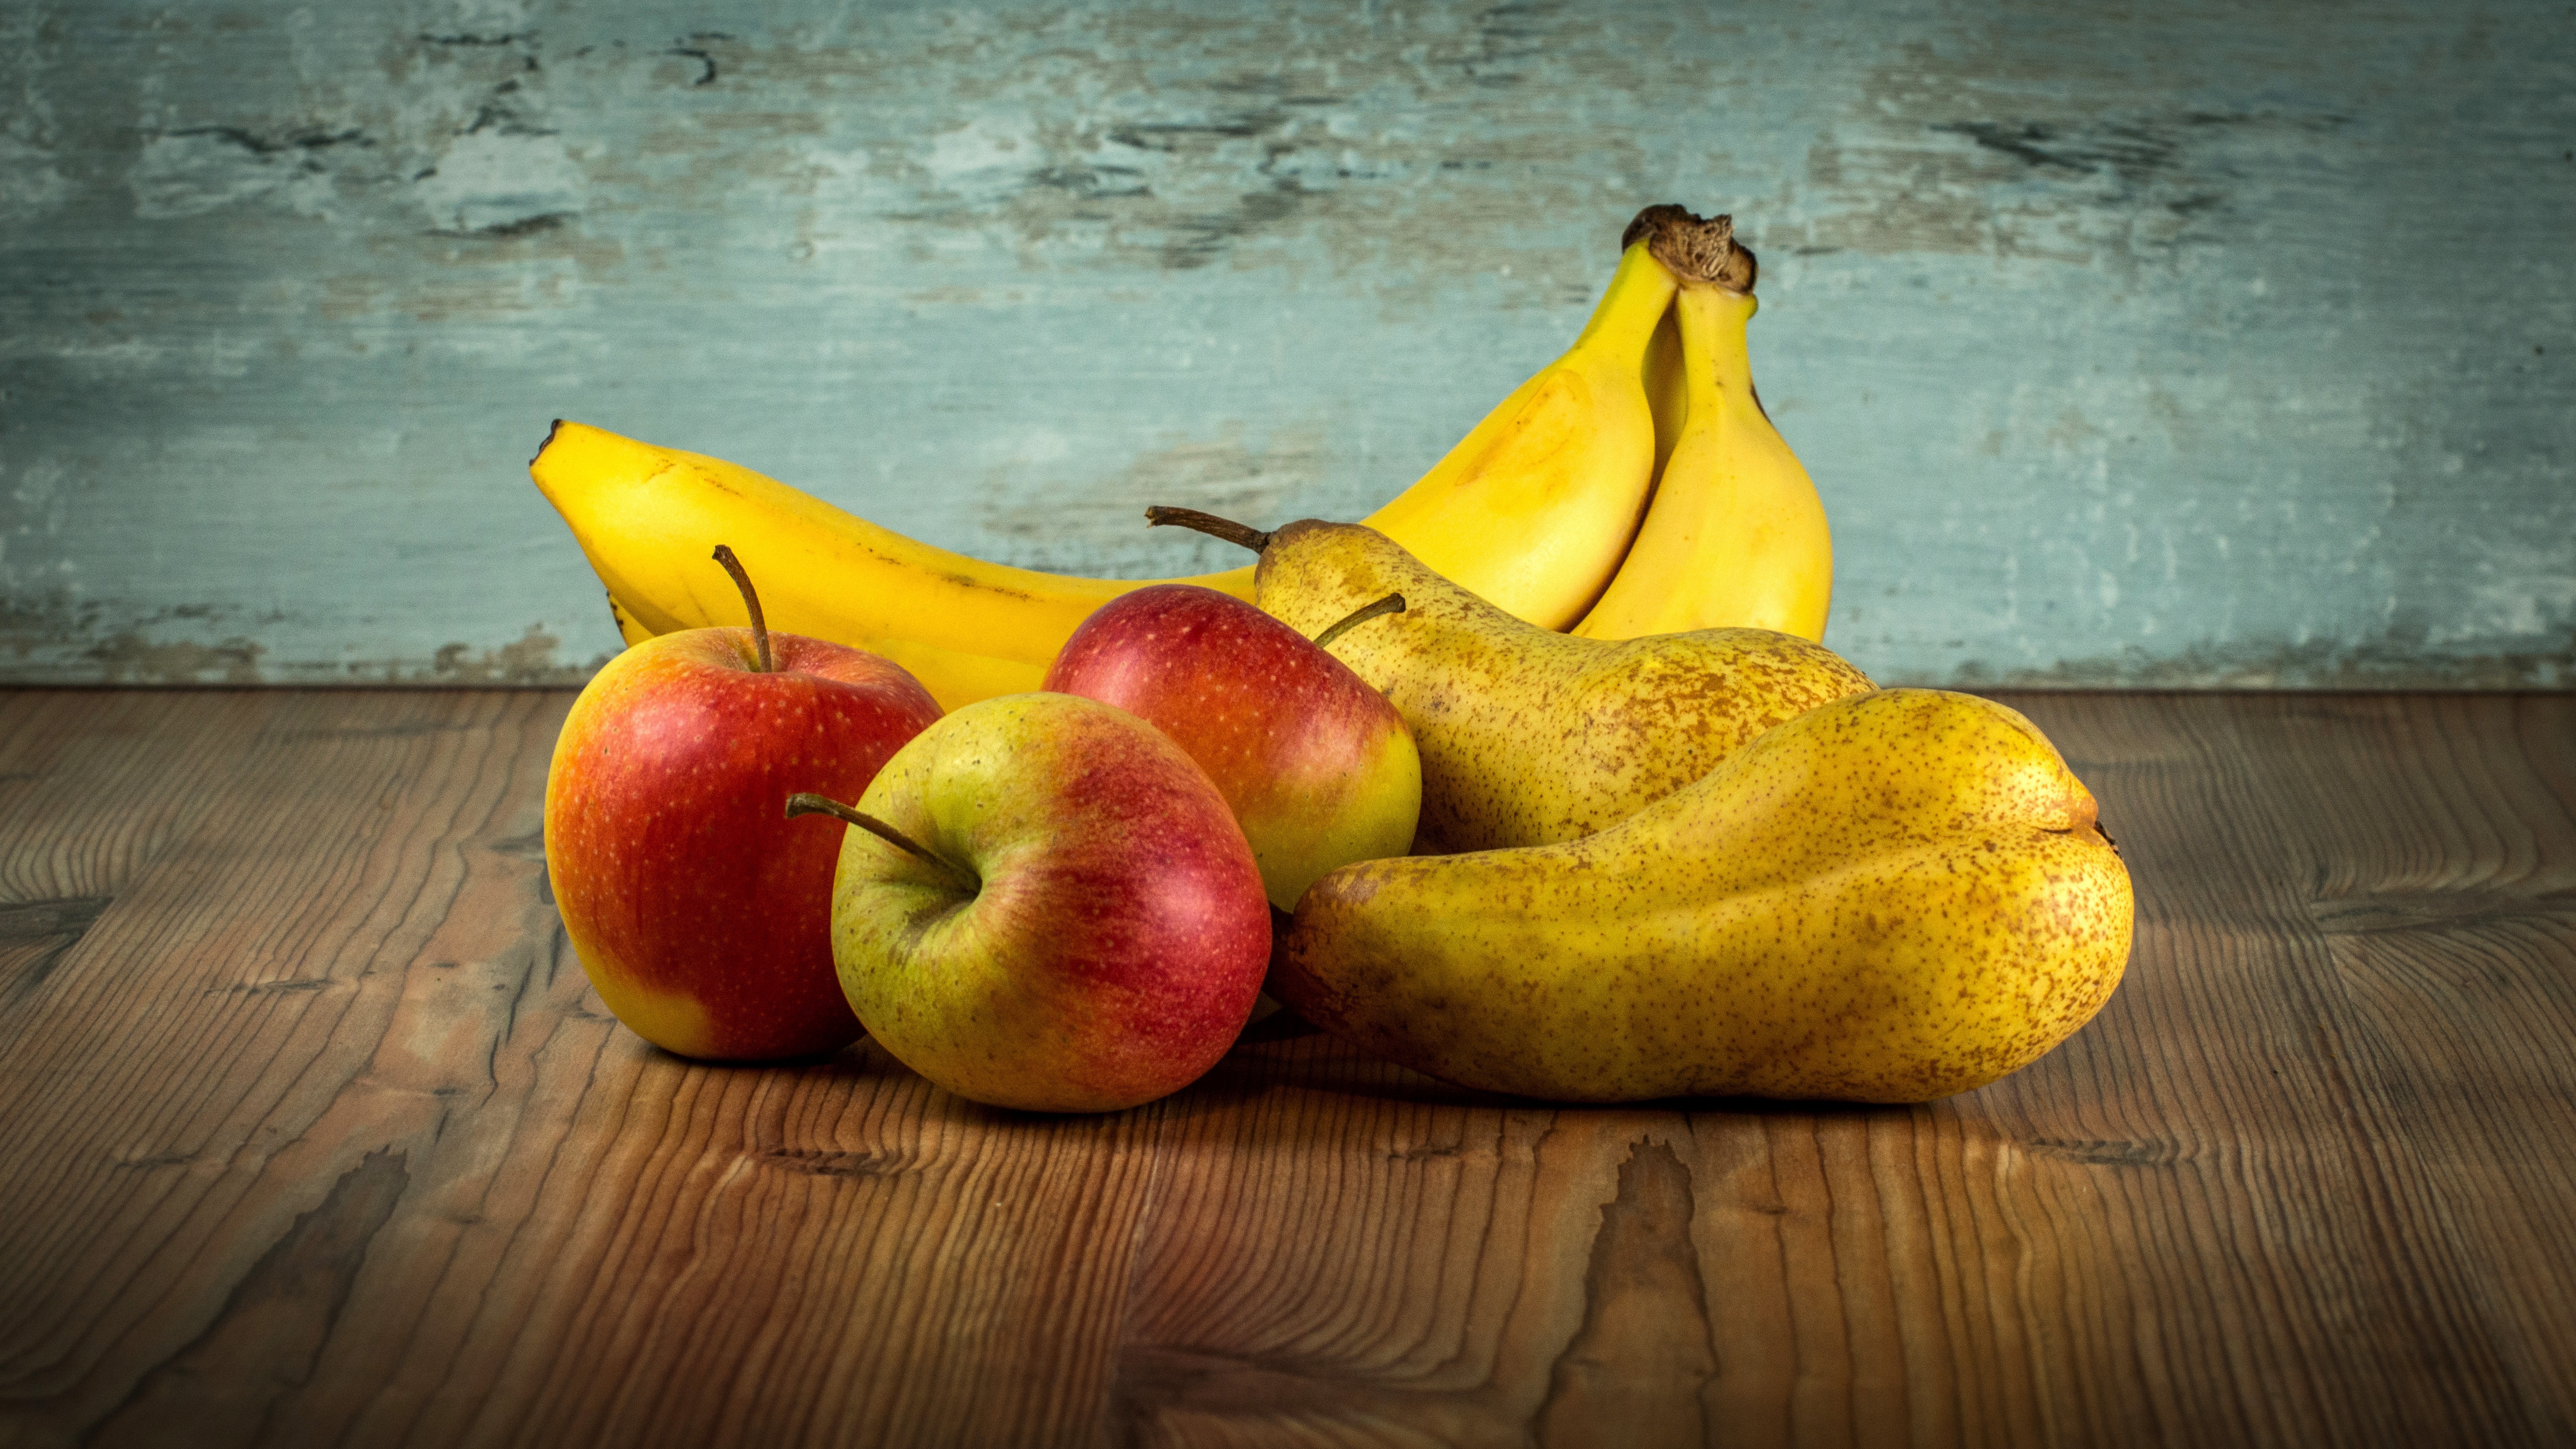
apple, plant, fruit, sweet, food, produce, yellow, garden, banana, pear, healthy, still life, health, painting, bananas, nutrition, pears, apples, vitamins, flowering plant, still life photography, land plant, banana family